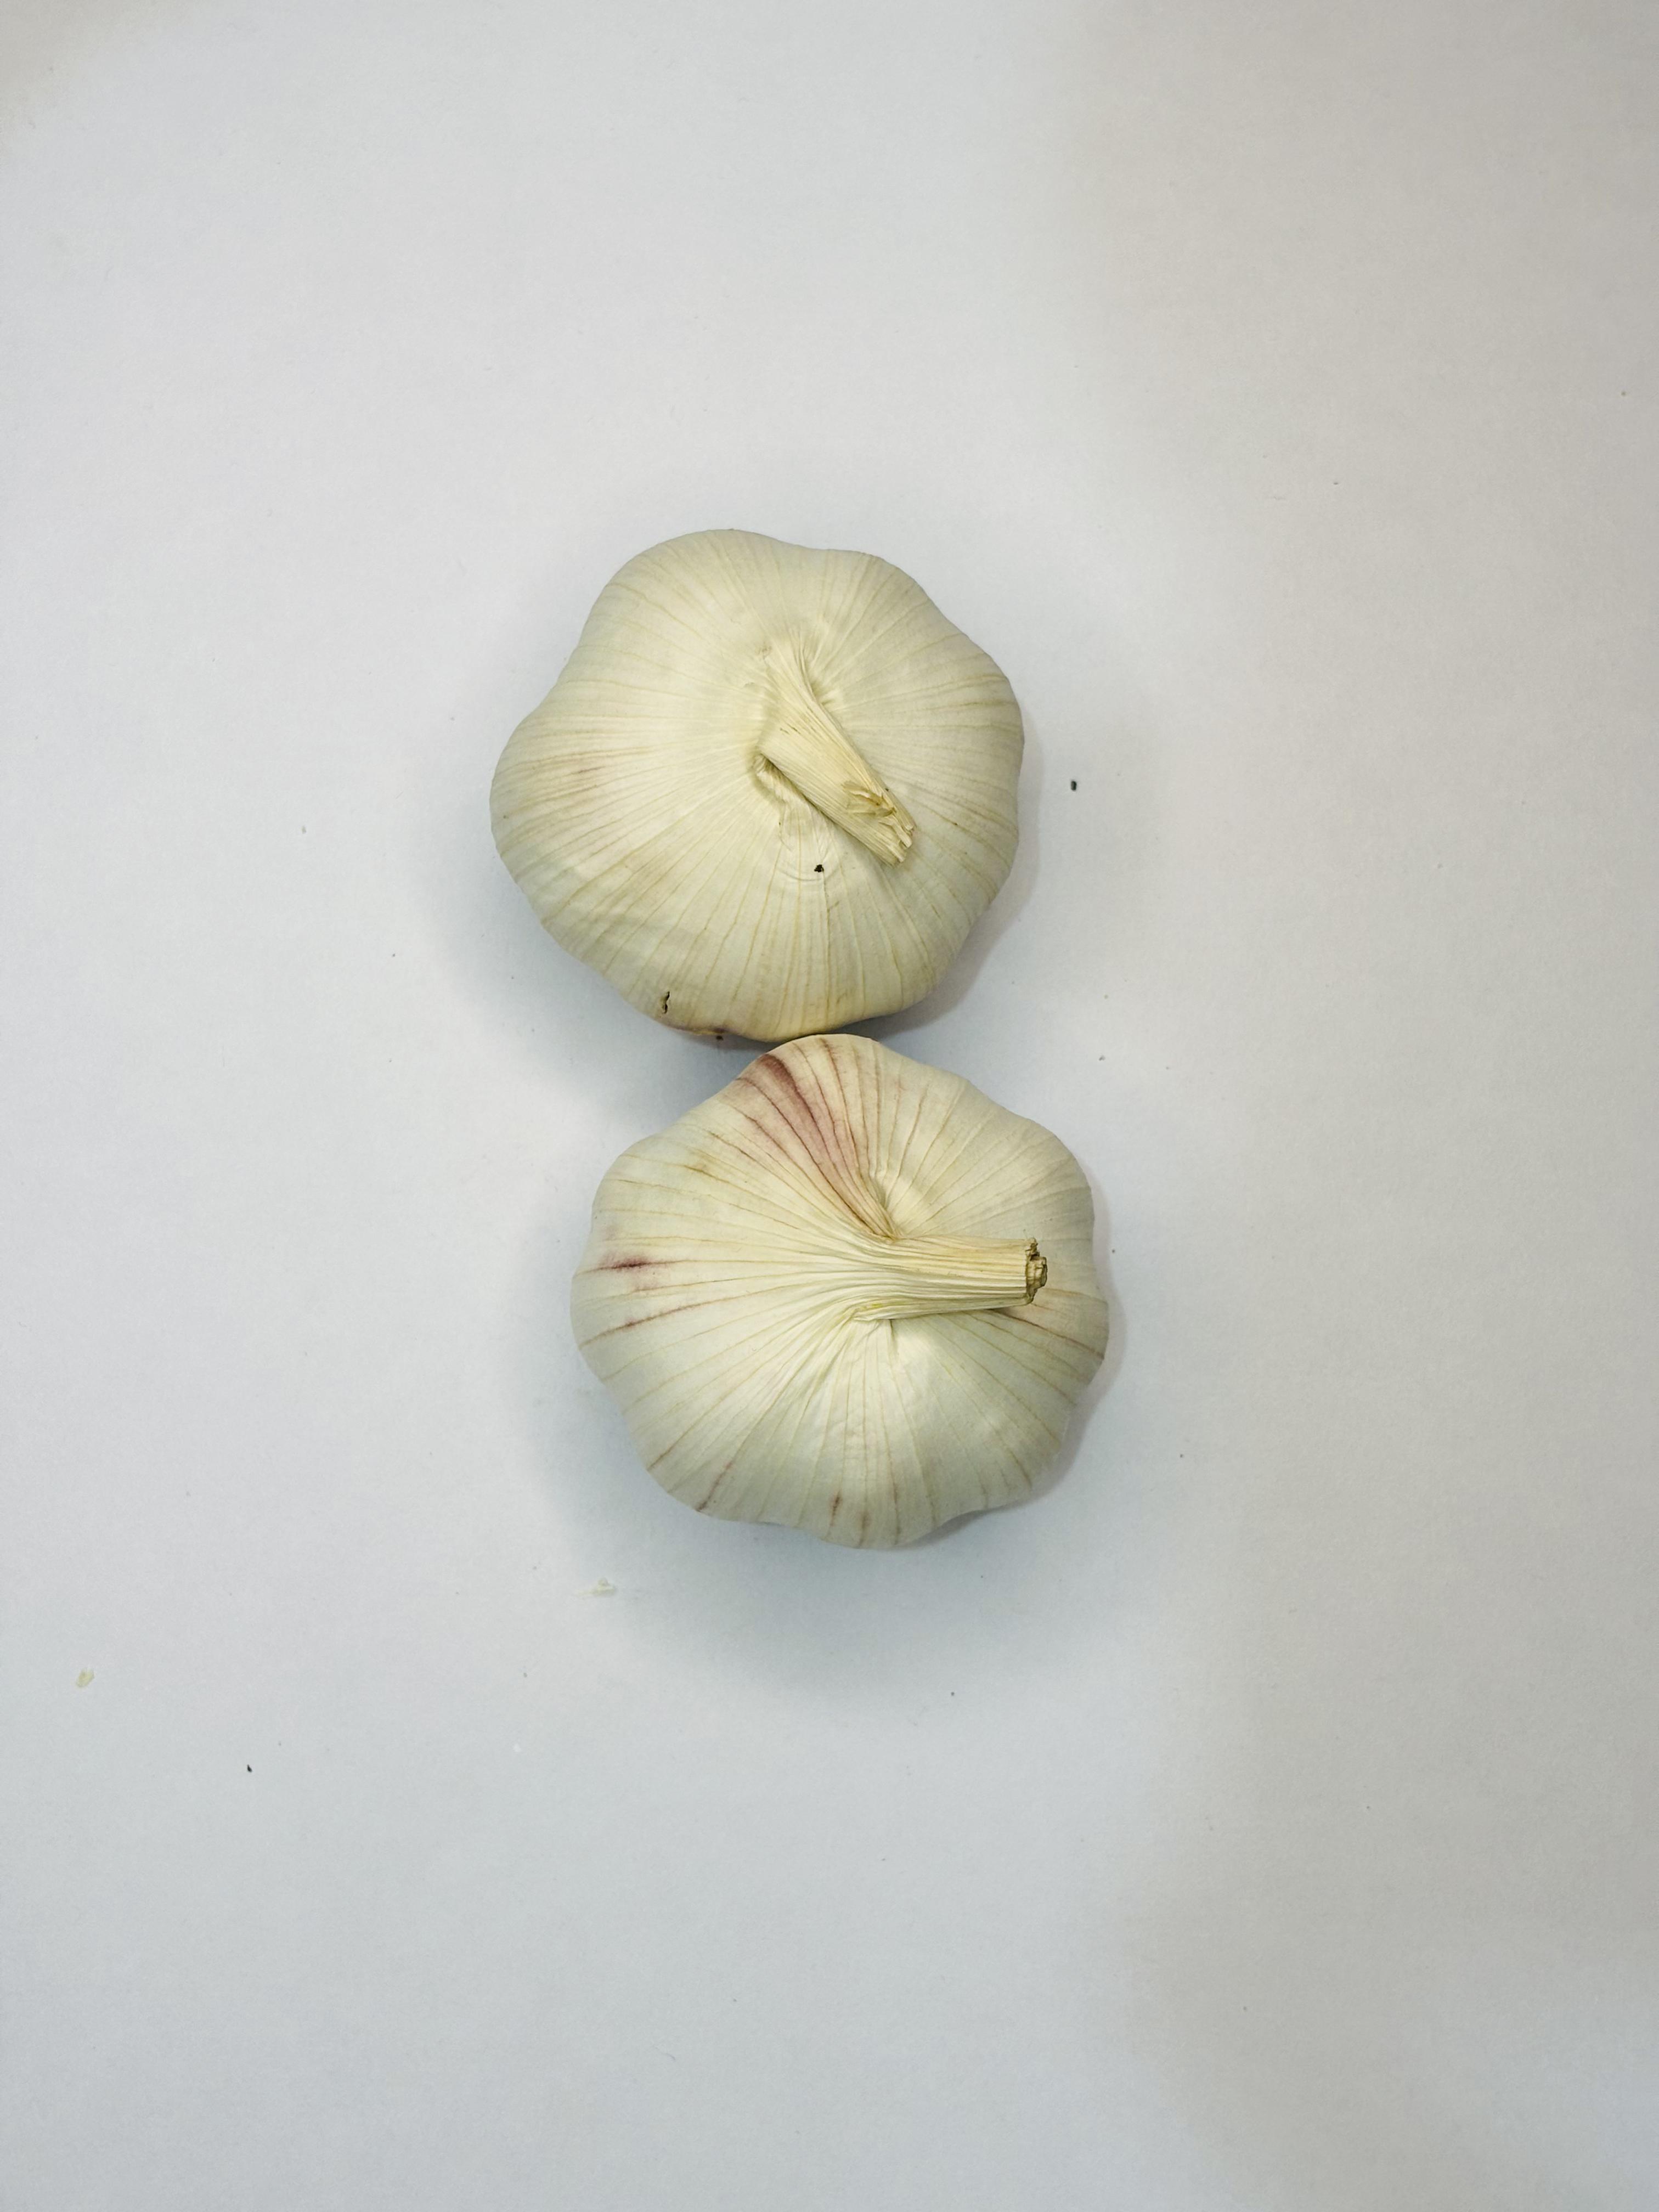
Label: Garlic